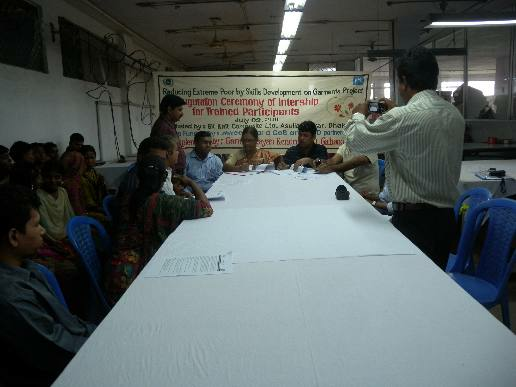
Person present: Yes